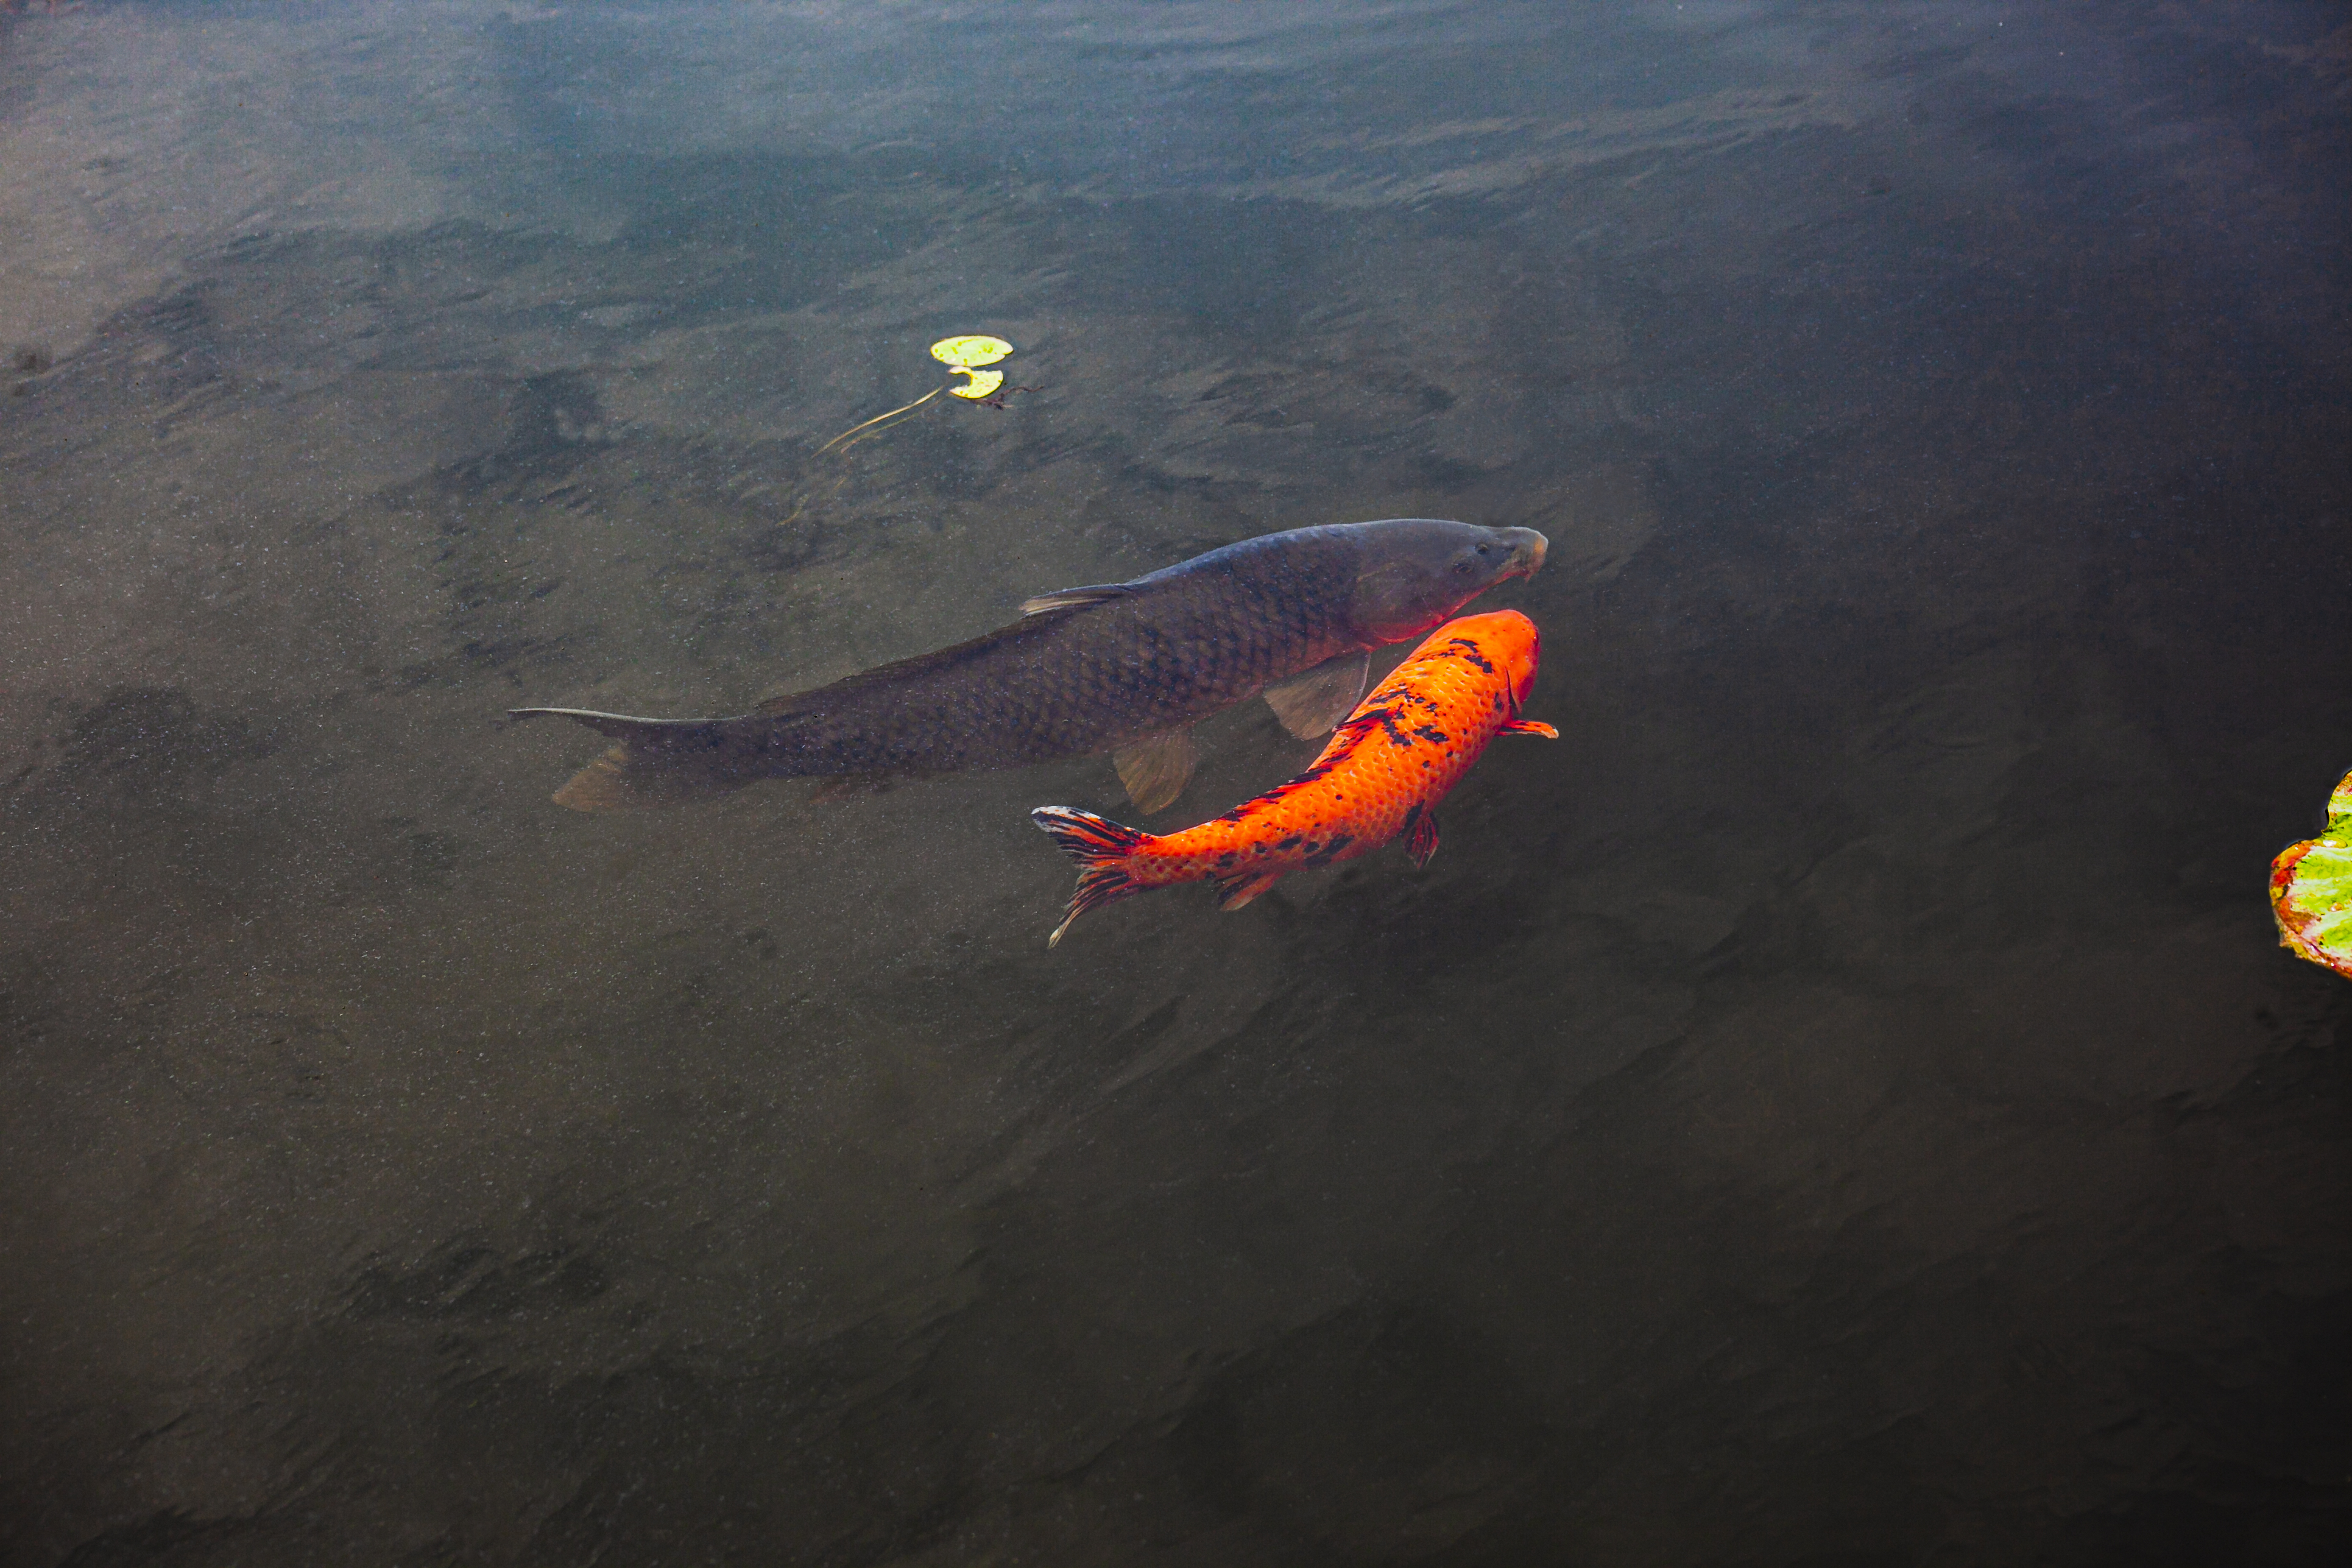
carp, fish, lake, river, water, underwater, fluid, fin, marine biology, koi, tail, liquid, electric blue, feeder fish, landscape, lacustrine plain, ocean, pond, bony fish, reflection, ray finned fish, cyprinidae